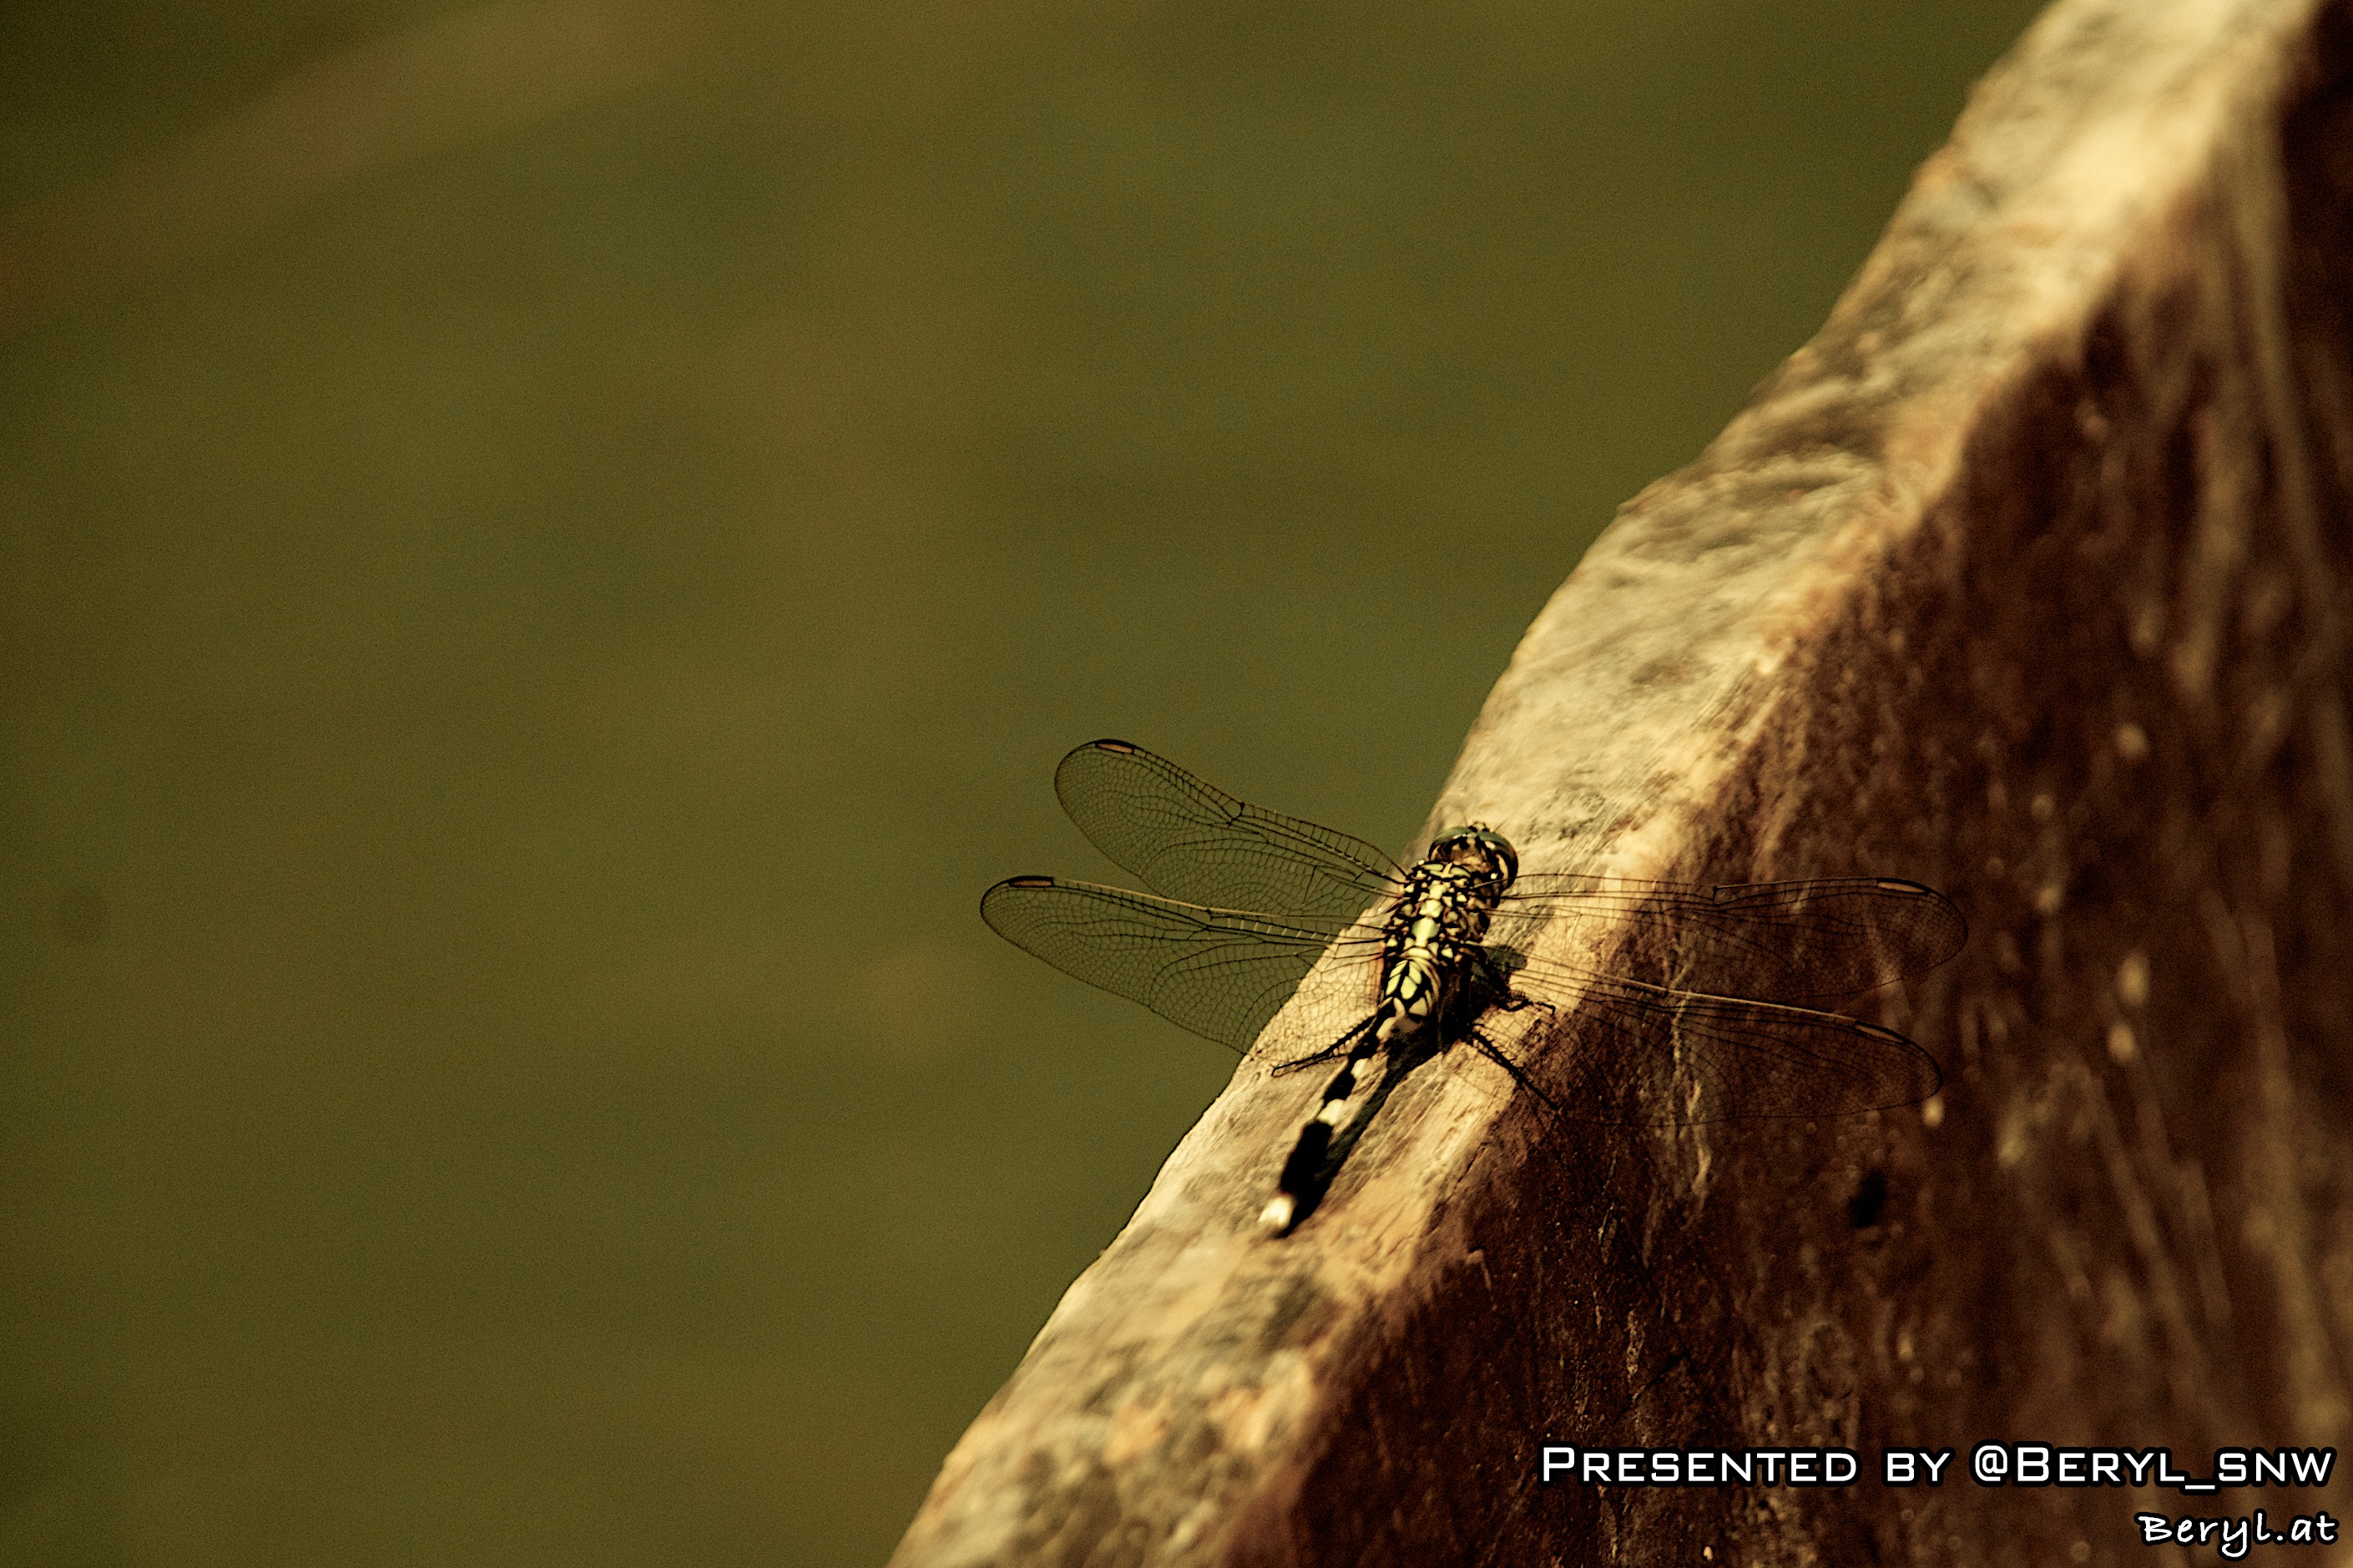
water, nature, branch, wing, photography, leaf, country, summer, vacation, wildlife, insect, nikon, fauna, invertebrate, close up, sunny, 50mm, china, macro photography, arthropod